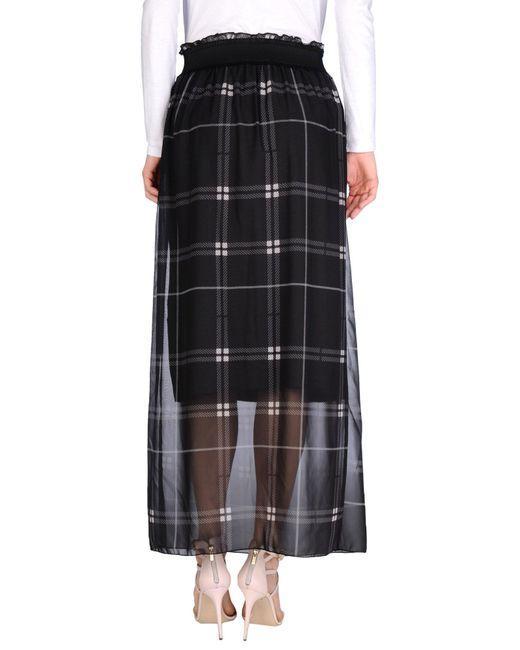
durchscheinender langer schwarz-weiß karierter Rock